Lady Audley's Secret

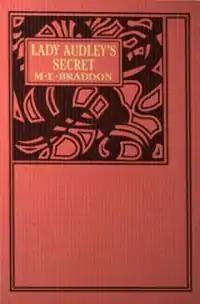
Cover of "Lady Audley's Secret"

Lady Audley's Secret is a sensation novel by Mary Elizabeth Braddon published on 1 October 1862. It was Braddon's most successful and well-known novel. Critic John Sutherland (1989) described the work as "the most sensationally successful of all the sensation novels". The plot centres on "accidental bigamy" which was in literary fashion in the early 1860s. The plot was summarised by literary critic Elaine Showalter (1982): "Braddon's bigamous heroine deserts her child, pushes husband number one down a well, thinks about poisoning husband number two and sets fire to a hotel in which her other male acquaintances are residing". Elements of the novel mirror themes of the real-life Constance Kent case of June 1860 which gripped the nation for years. Braddon's second 'bigamy' novel, "Aurora Floyd", appeared in 1863. Braddon set the story in Ingatestone Hall, Essex, inspired by a visit there. There have been three silent film adaptations, one UK television version in 2000, and three minor stage adaptations.